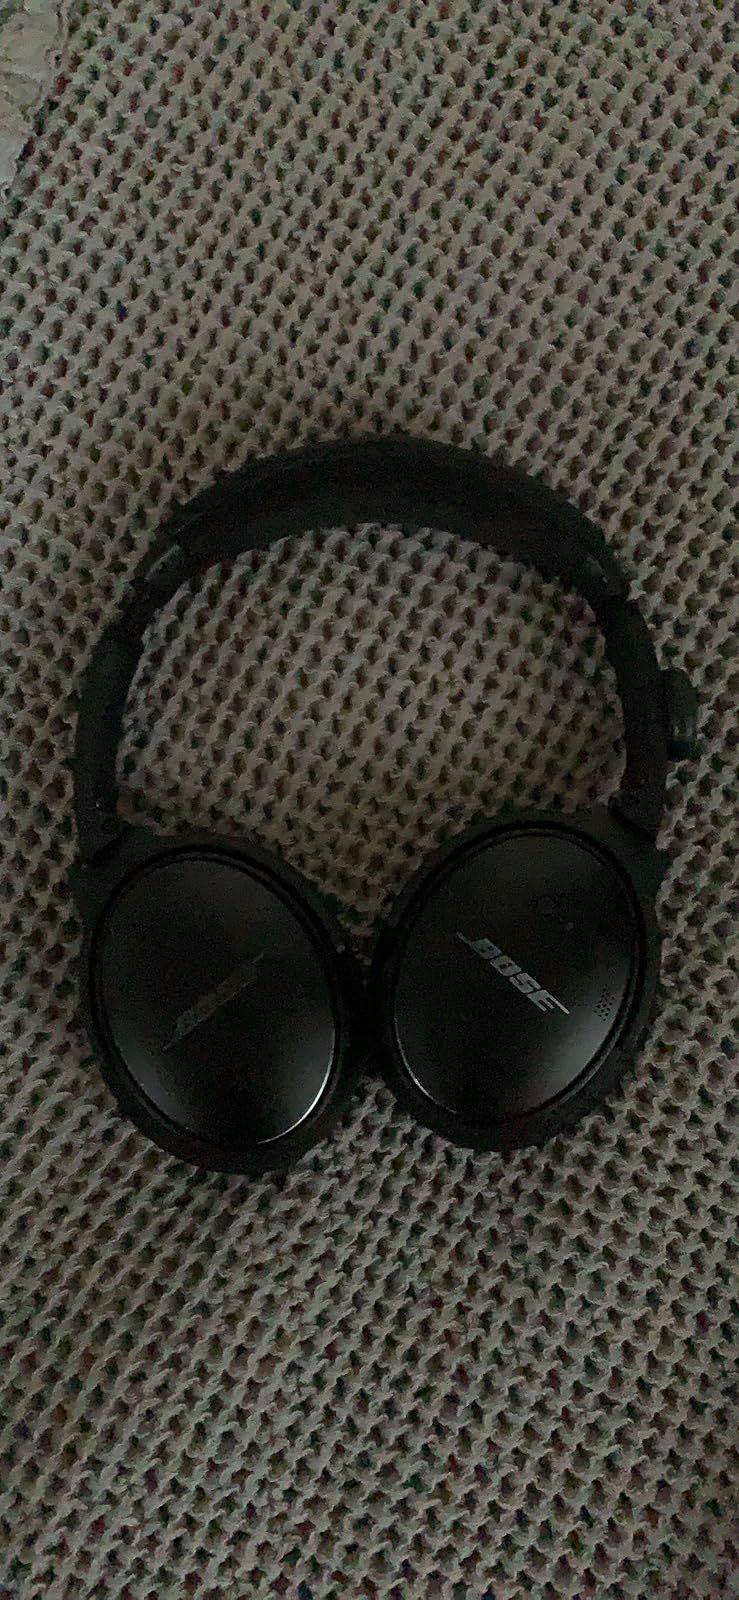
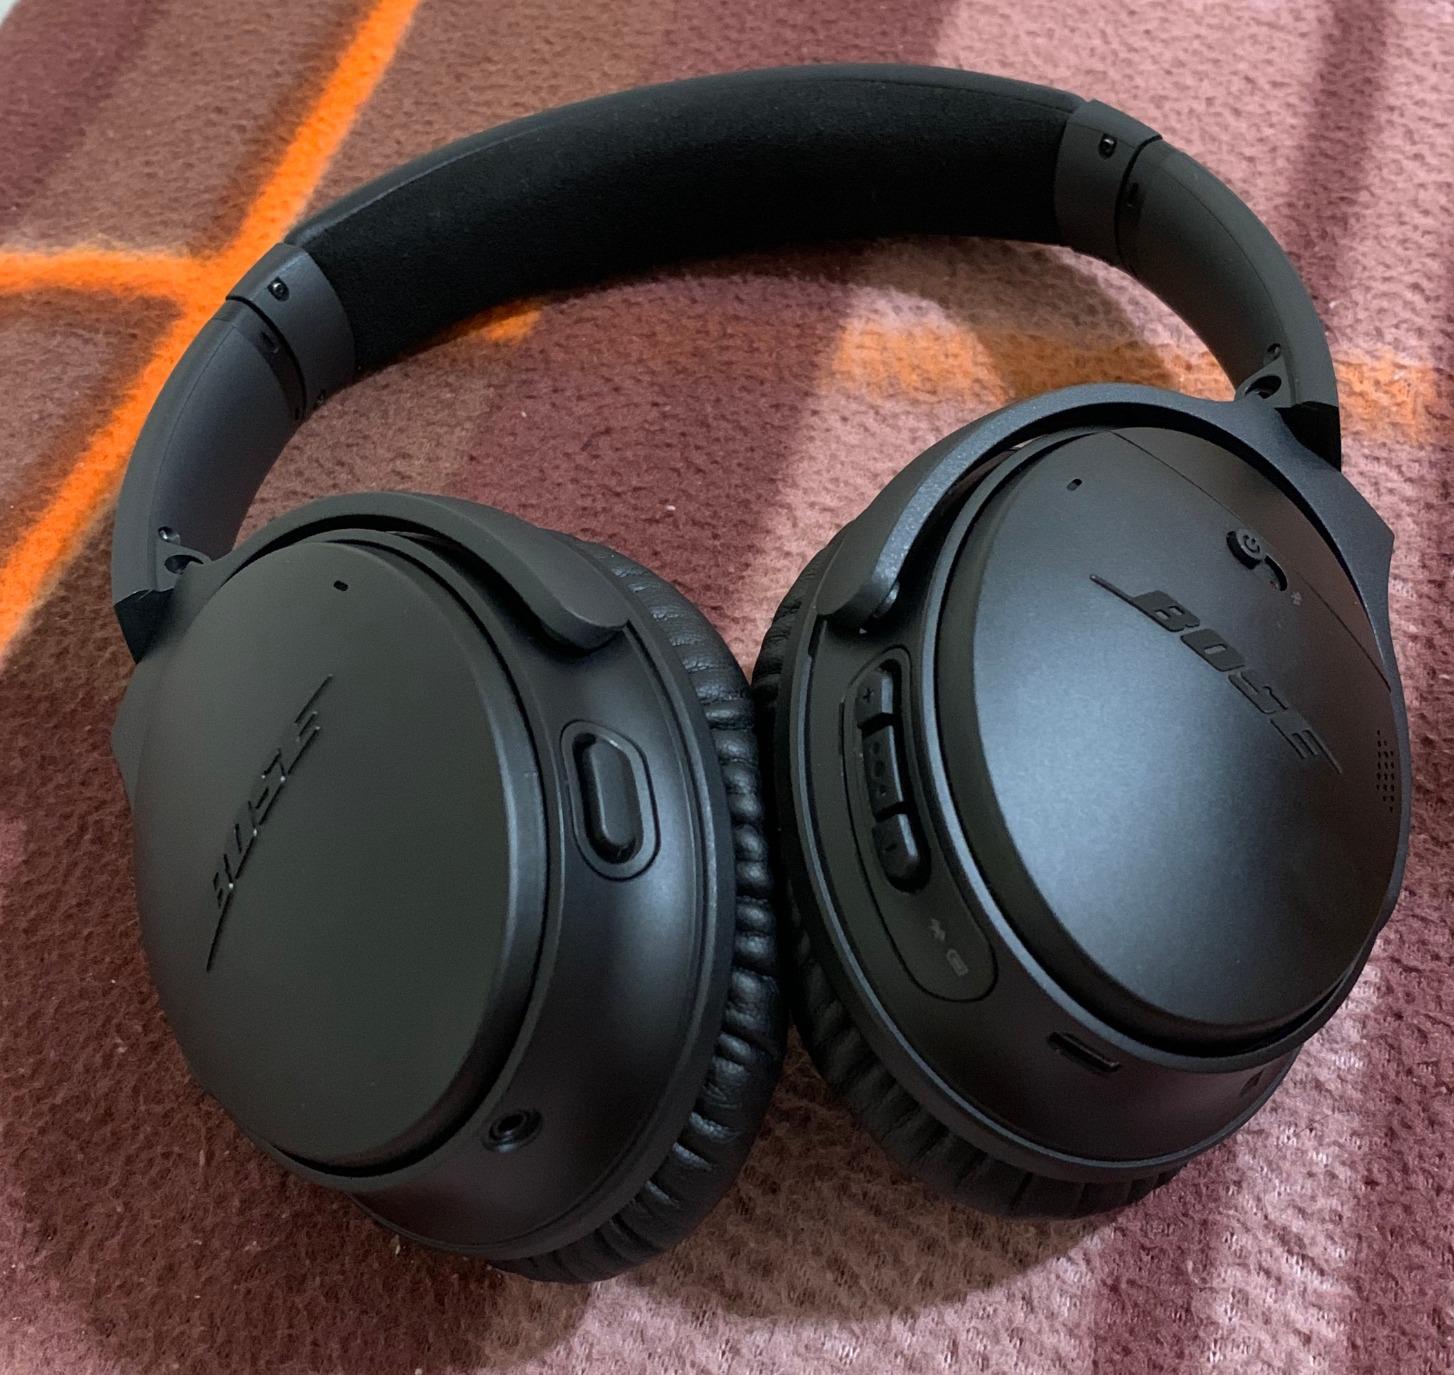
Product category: headphones
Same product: yes